Skipsea Castle

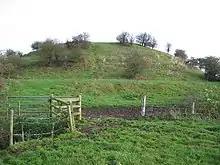
The inner earthworks of the bailey and the motte seen from the south-west

The name "Skipsea" has Scandinavian roots and meant a lake that was navigable by ships. In the medieval period the site was an inland harbour, connected via a navigable channel to the North Sea, which in the 21st century is only around away. The surrounding region was referred to as an "island" during this period, due to the surrounding estuary and flood plains. The site of the castle was strategically important, as it lay on the main trading route through the marshes and was accessible by the sea; the castle had military and economic functions, being designed both to control the newly conquered Norman lands and to manage trade in and out of the inland harbour.